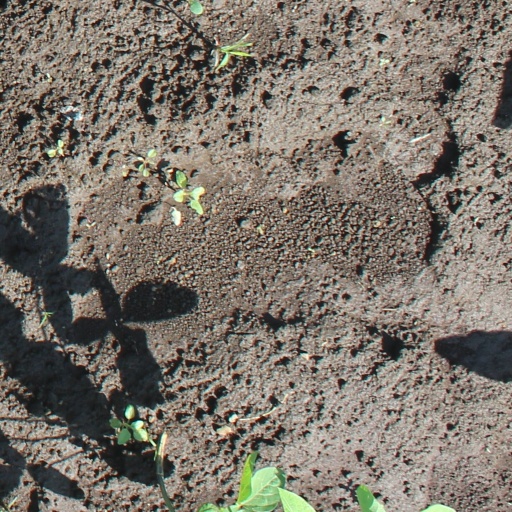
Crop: soybean